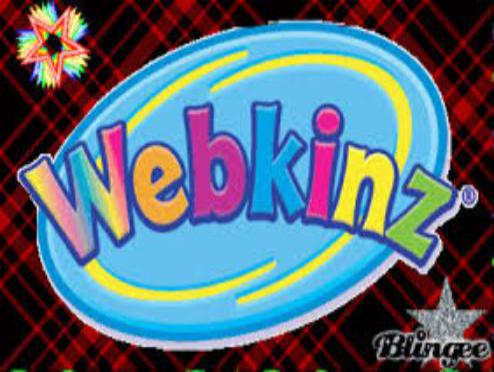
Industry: Leisure